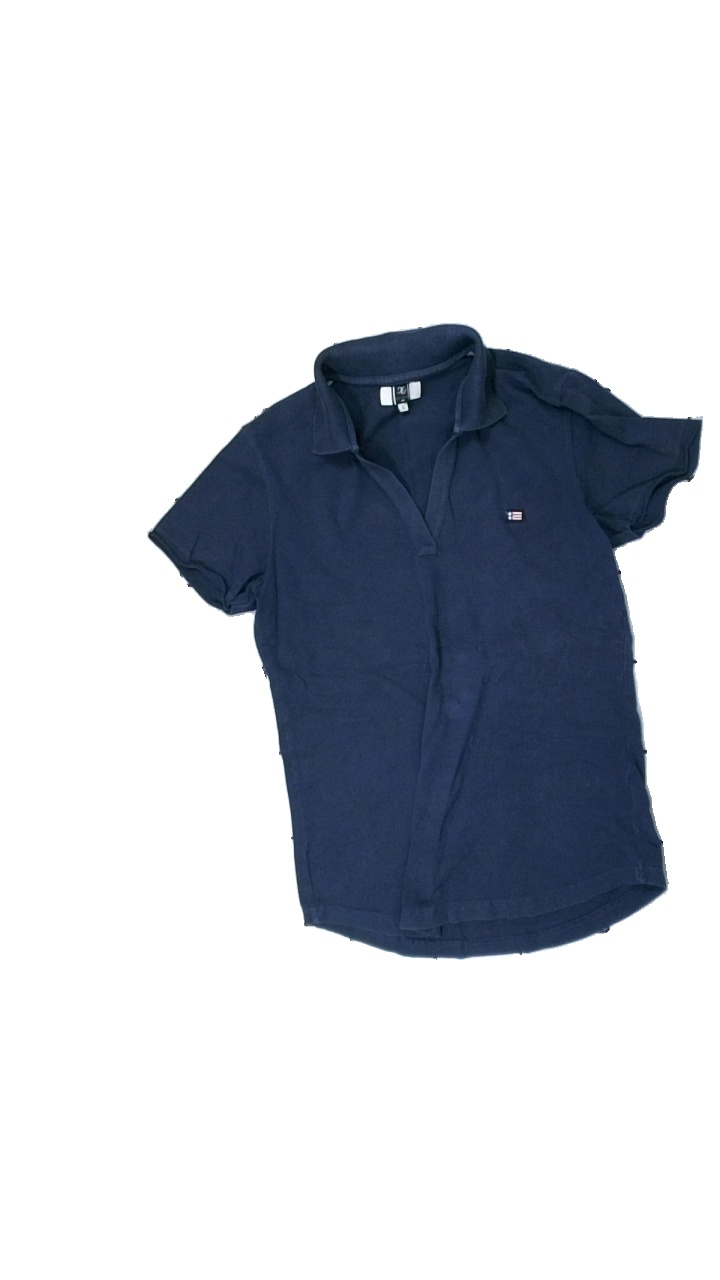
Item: Shirt (Men)
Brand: Flash Leisure
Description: washed out
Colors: Blue
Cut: Regular
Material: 80% cotton, 20% elastane
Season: All
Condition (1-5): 3
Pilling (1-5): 3
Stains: Minor
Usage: Export
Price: <50